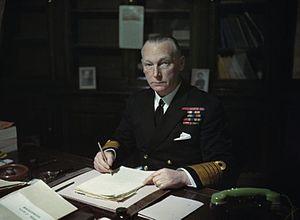
John Tovey, né le 7 mars 1885 à Rochester et mort le 12 janvier 1971 à Funchal, est un amiral de la Royal Navy qui servit lors des deux guerres mondiales.